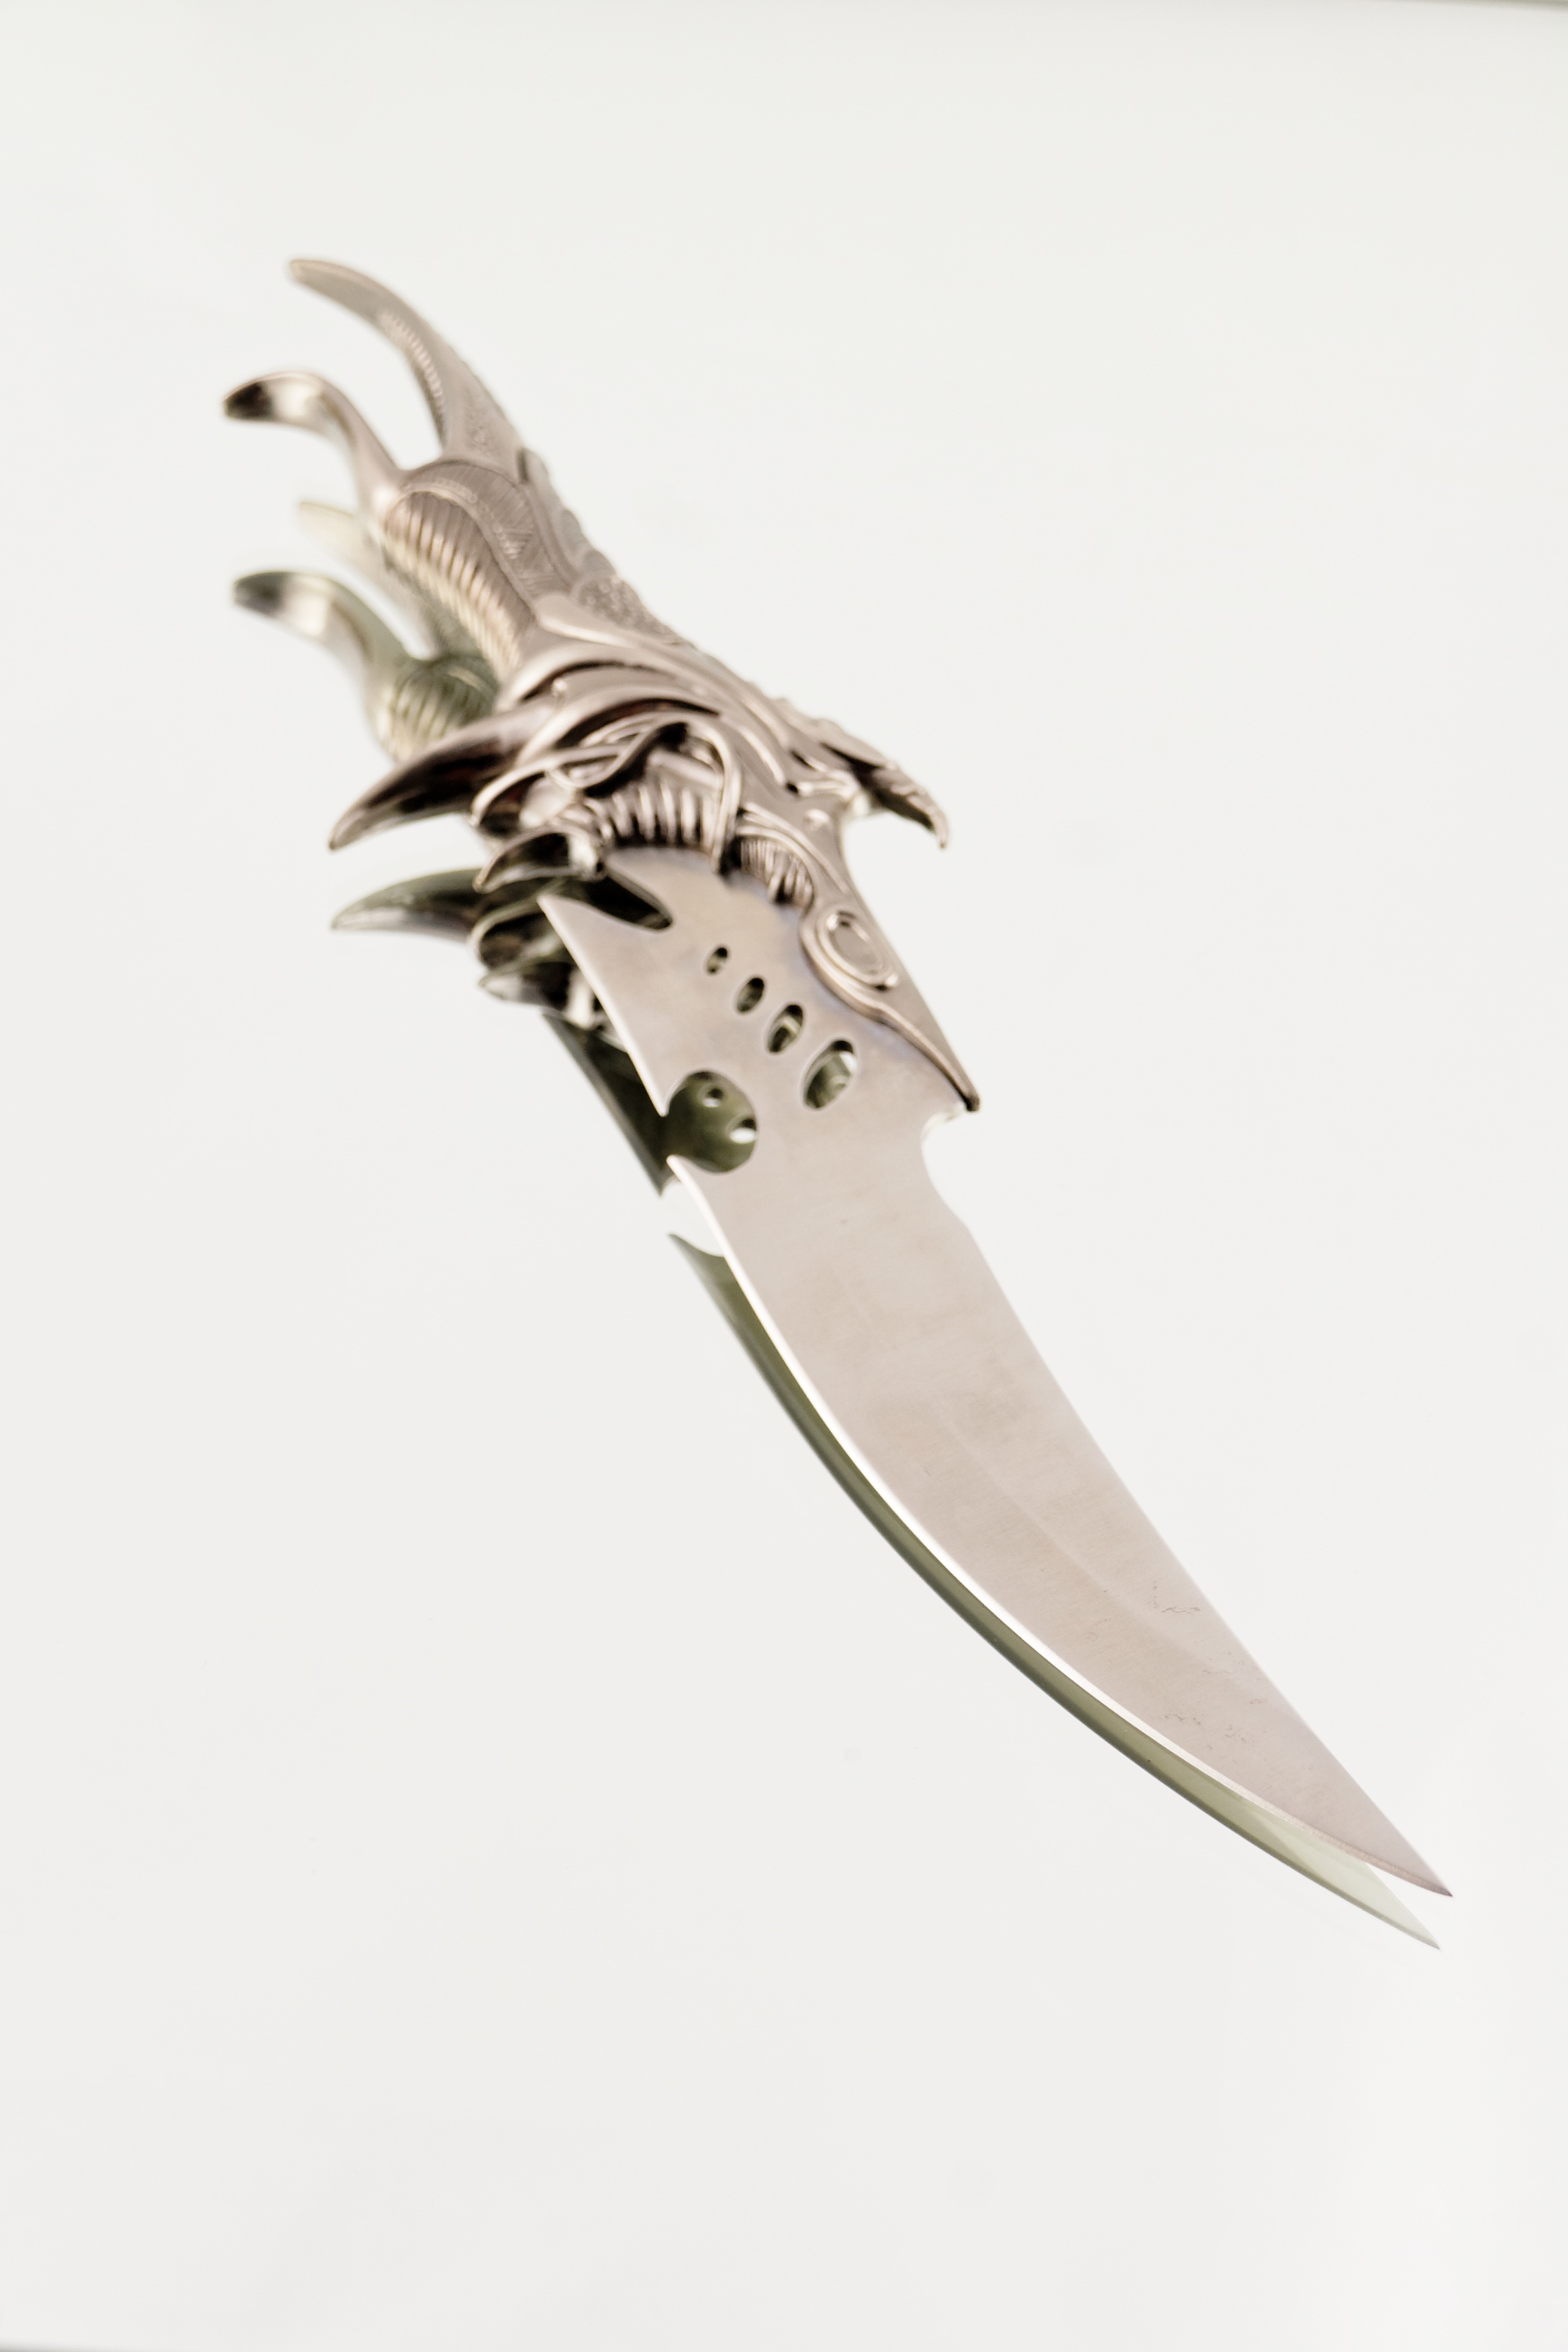
bird, wing, weapon, knife, handle, ornament, fight